Calvary at Kergrist-Moëlou

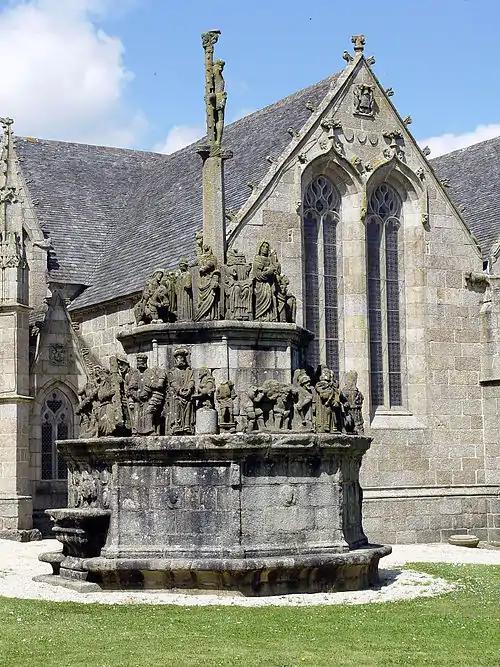
On the lower level we see Pontius Pilate washing his hands whilst a servant stands to his right with a bowl of water. Then we see what would have been part of the flagellation scene with Jesus, his feet bound and tied to a column, although Jesus has lost his head. Then we see a scene showing Jesus being crowned with thorns. To the left of Pontius Pilate, Jesus stands held by two soldiers and wearing the crown of thorns and before that we see the group including Jesus carrying the cross. On the upper surface and to the left we see the cavalier riding a horse which has lost most of its legs and on the far right the Angel of the Annunciaton

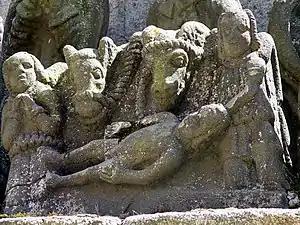
Sculpture depicting the nativity on the calvary's north face. Jesus lies between two magi whilst the heads of two cattle loom above him

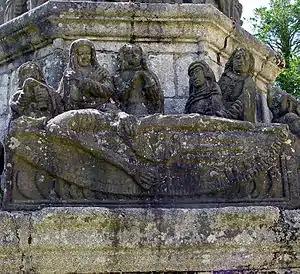
The "mise au tombeau". Jesus' body is prepared for burial. On the right Saint John is comforting the Virgin Mary

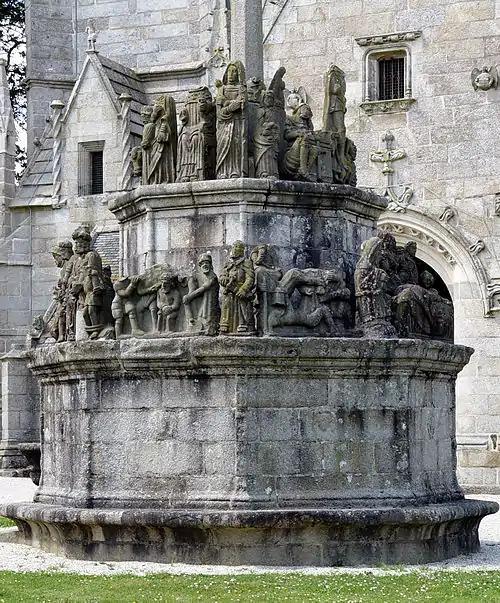
On the lower level left we see Jesus having the crown of thorns pushed onto his head. Next we see Saint Peter putting his sword back in its sheath whilst to his right are the remains of the scene which depicted Peter removing Malchus' ear and Jesus' arrest after betrayal by Judas, who stands clutching his purse. The damage to the group between Peter and Judas is very bad and the sculpture is difficult to interpret. On the upper level we see the horned devil on the right of the statue of a female saint. On her left are the two figures without heads one of whom was thought to be Saint Yves

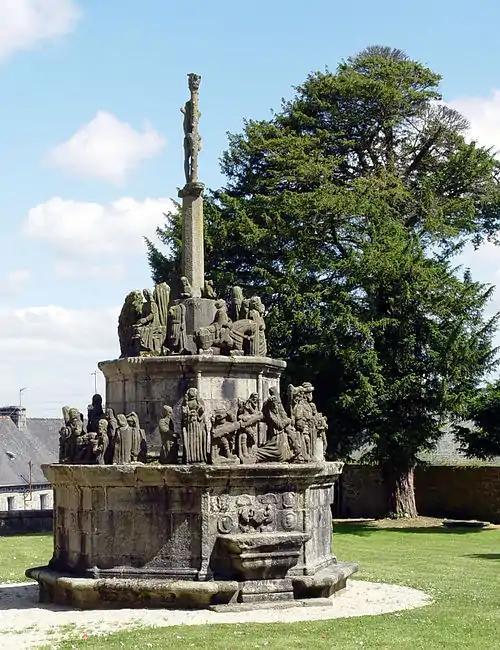
View of Kergrist-Moelou calvary. On the upper level we see the cavalier on horseback. The horse's legs are broken. To his left are two headless figures. On the lower level and from left to right we see the nativity, then Mary Magdalene in tears before the Virgin Mary whose hands are raised in blessing, followed by the group en route to Golgotha, Jesus shown carrying the cross

"Sculpteurs sur pierre en Basse-Bretagne. Les Ateliers du XVe au XVIIe Siècle" by Emmanuelle LeSeac'h. Published by Presses Universitaires de Rennes. .